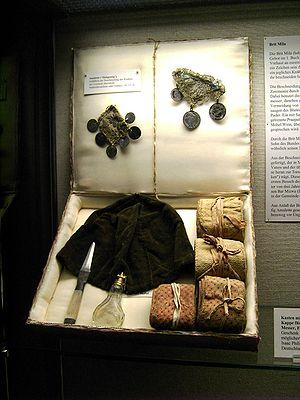
La brit milah est un rite de passage du judaïsme réalisé par un péritomiste qui excise définitivement le prépuce du pénis, et découvre donc perpétuellement le gland. Il peut parfois aussi enlever tout ou partie du frein du pénis. Le rite est traditionnellement pratiqué au huitième jour de vie d’un nouveau-né mâle ou lors de la conversion d’un individu au judaïsme. La brit milah est suivie par un festin de célébration.